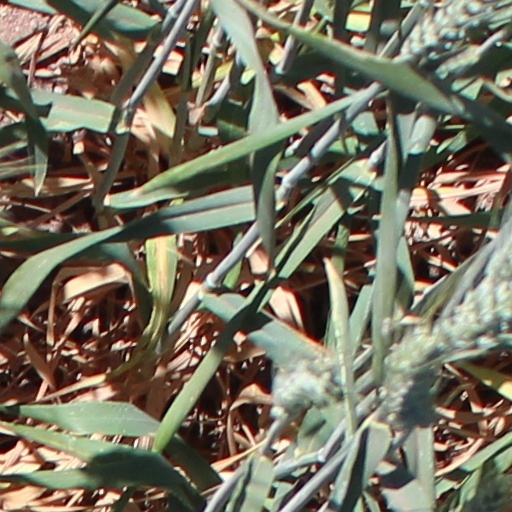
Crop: wheat